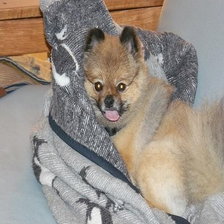
Species: dog
Breed: pomeranian